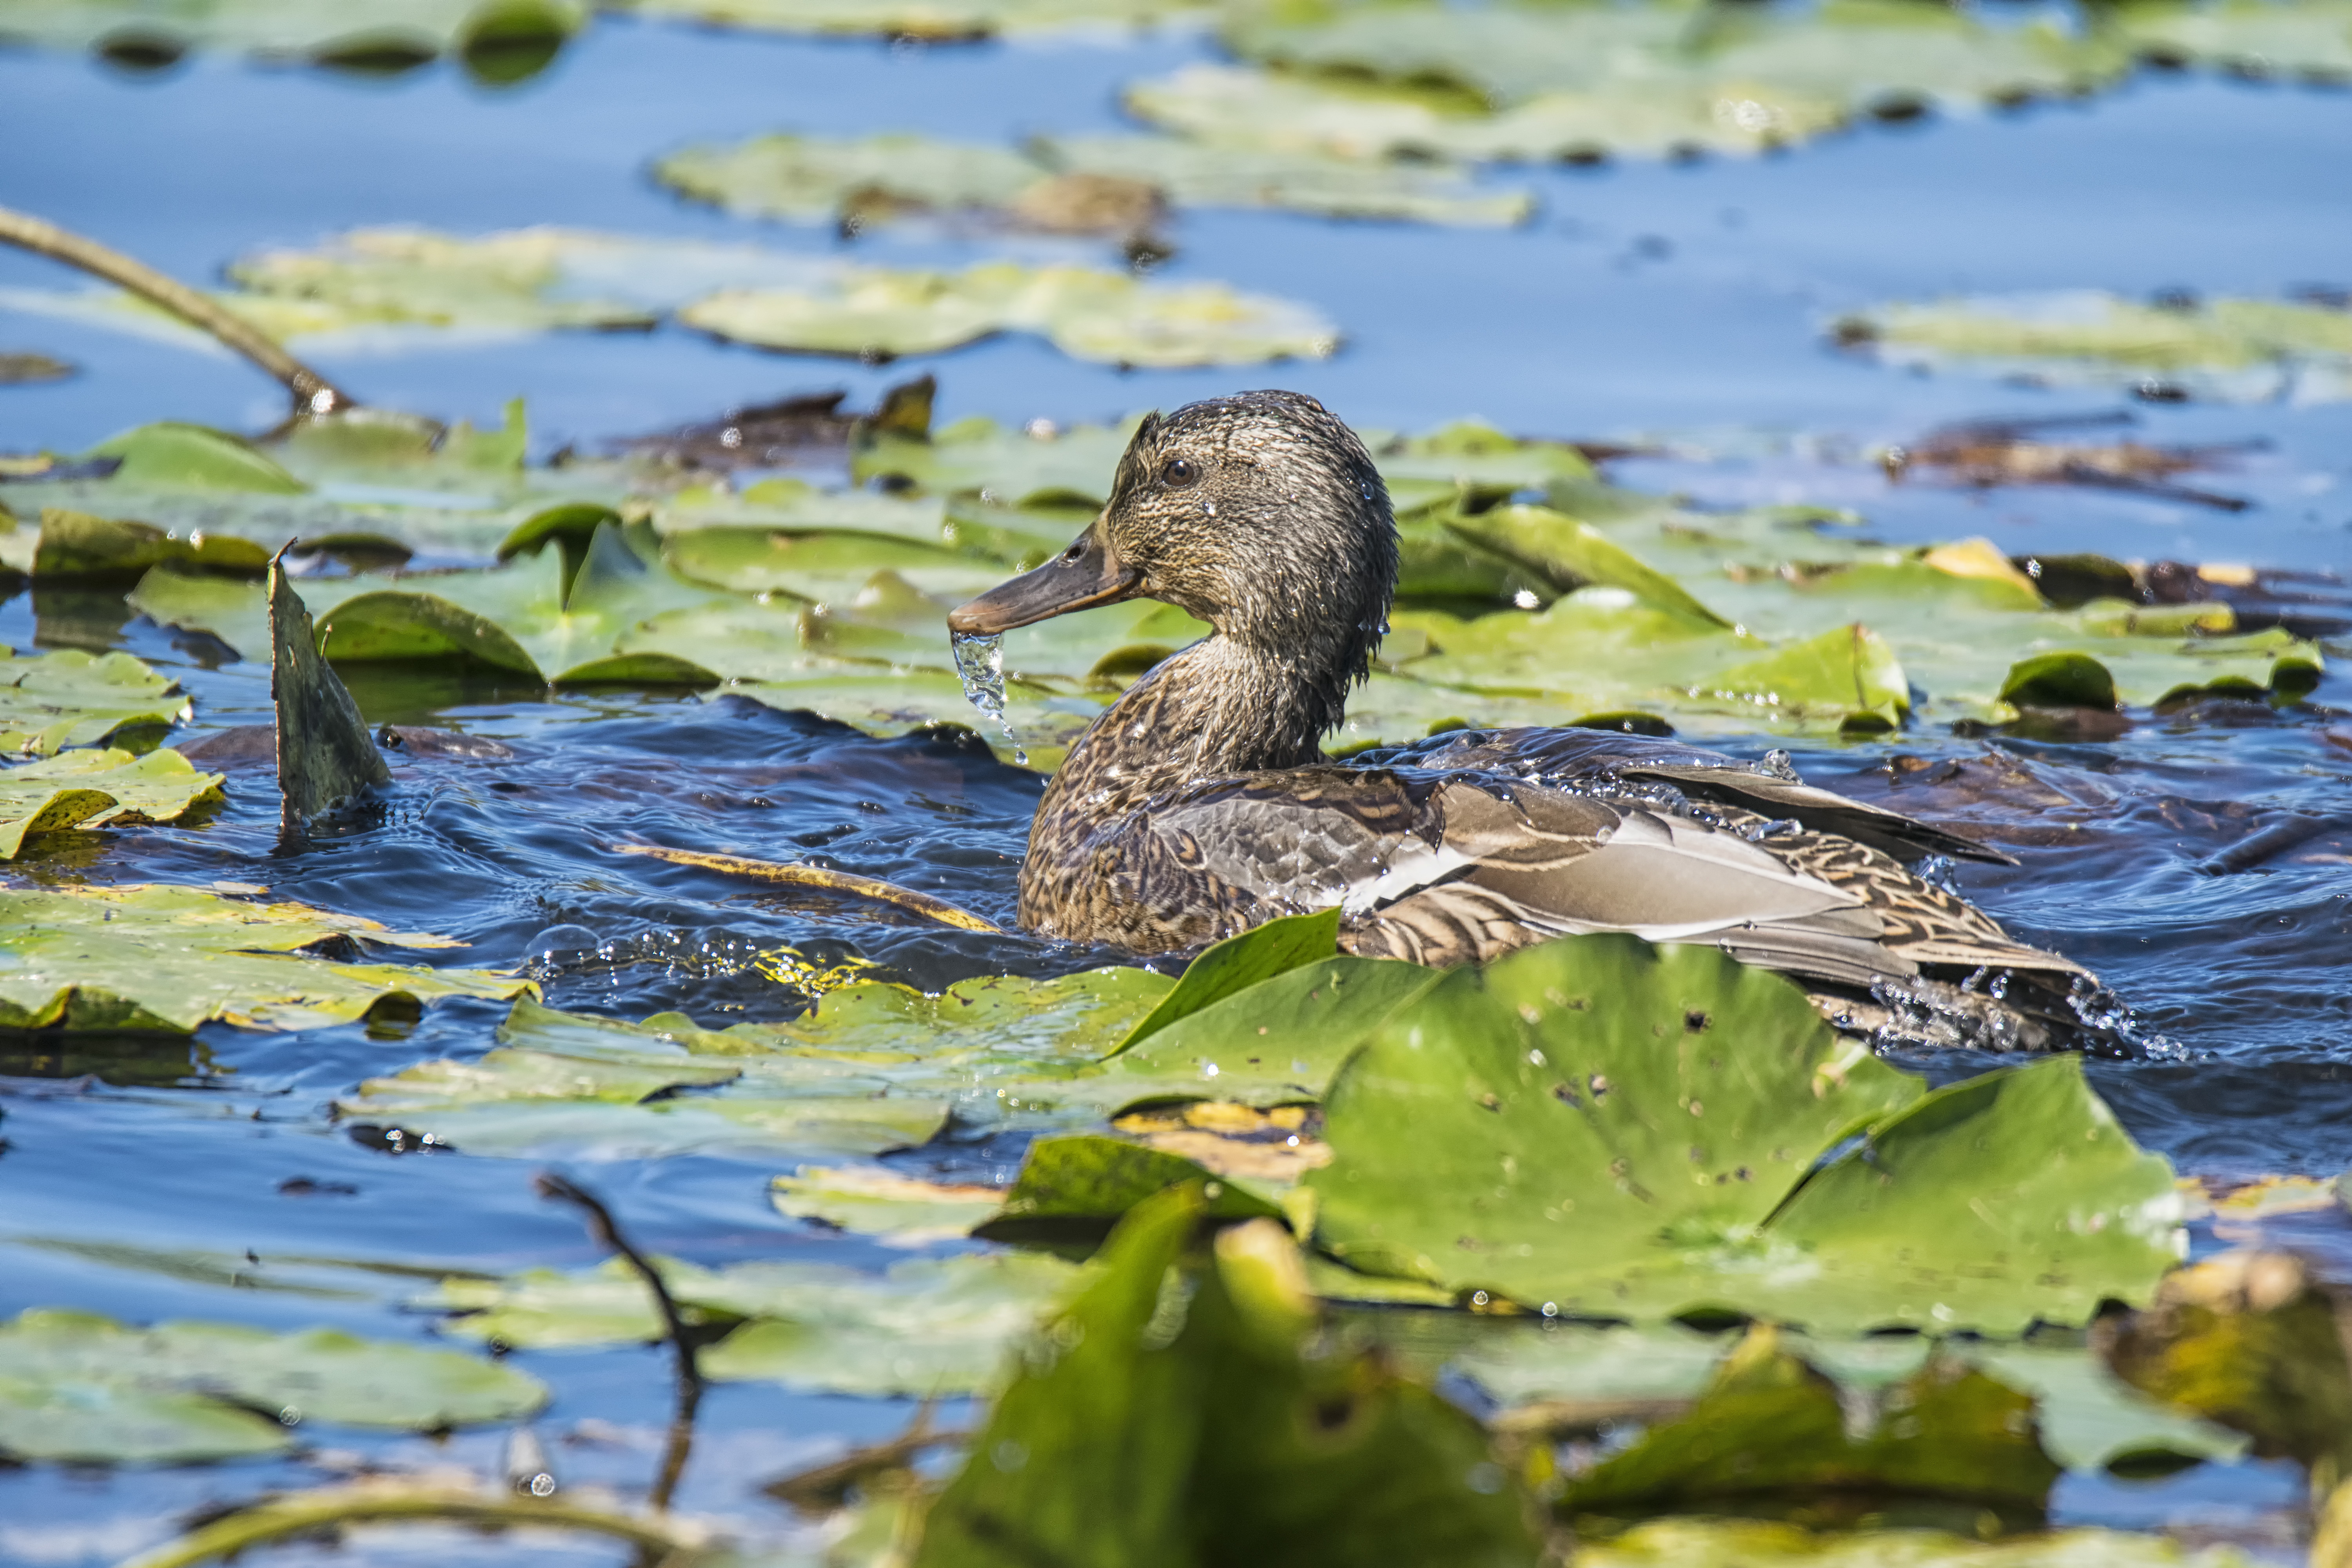
sea, water, nature, bird, flower, pond, wildlife, green, reflection, fauna, duck, canada, wetland, vertebrate, quebec, colvert, waterfowl, water bird, mallard, canard, sherbrooke, oiseau, ducks geese and swans